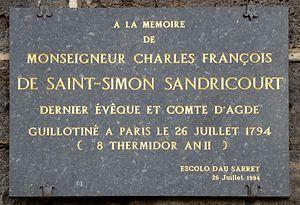
Plaque commémorative de la mort de Mgr Saint-Simon Sandricourt, dernier évêque d'Agde, (Hérault, France)
Cette chronologie d'Agde liste les principaux événements historiques de la ville d'Agde, située en France dans le département de l'Hérault, en région Languedoc-Roussillon.